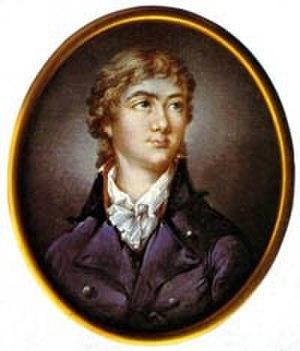
La commune de Châlons-en-Champagne compte nombre de personnalités qui se sont distinguées par leur art ou leur activité civile ou militaire.